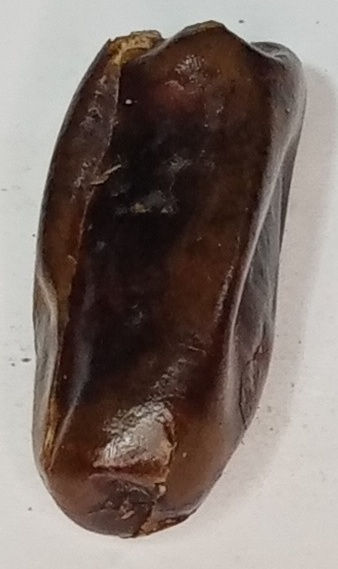
Variety: gajar
Size: small
Grade: grade-1